Branchage

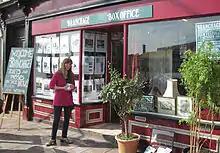
Branchage film festival box office in Saint Helier, 2009

Branchage is a film festival held in the Channel Island of Jersey. The festival was founded in 2008 by filmmaker Xanthe Hamilton to bring film and arts to the island. It is a mix of site-specific film screenings held across the island in churches, castles, barns, and bunkers alongside more conventional arts spaces and cinemas, alongside film and art commissions, live soundtracks to film, short film programmes, industry networking and spectacular themed parties mixing live performance, name DJs and cabaret.